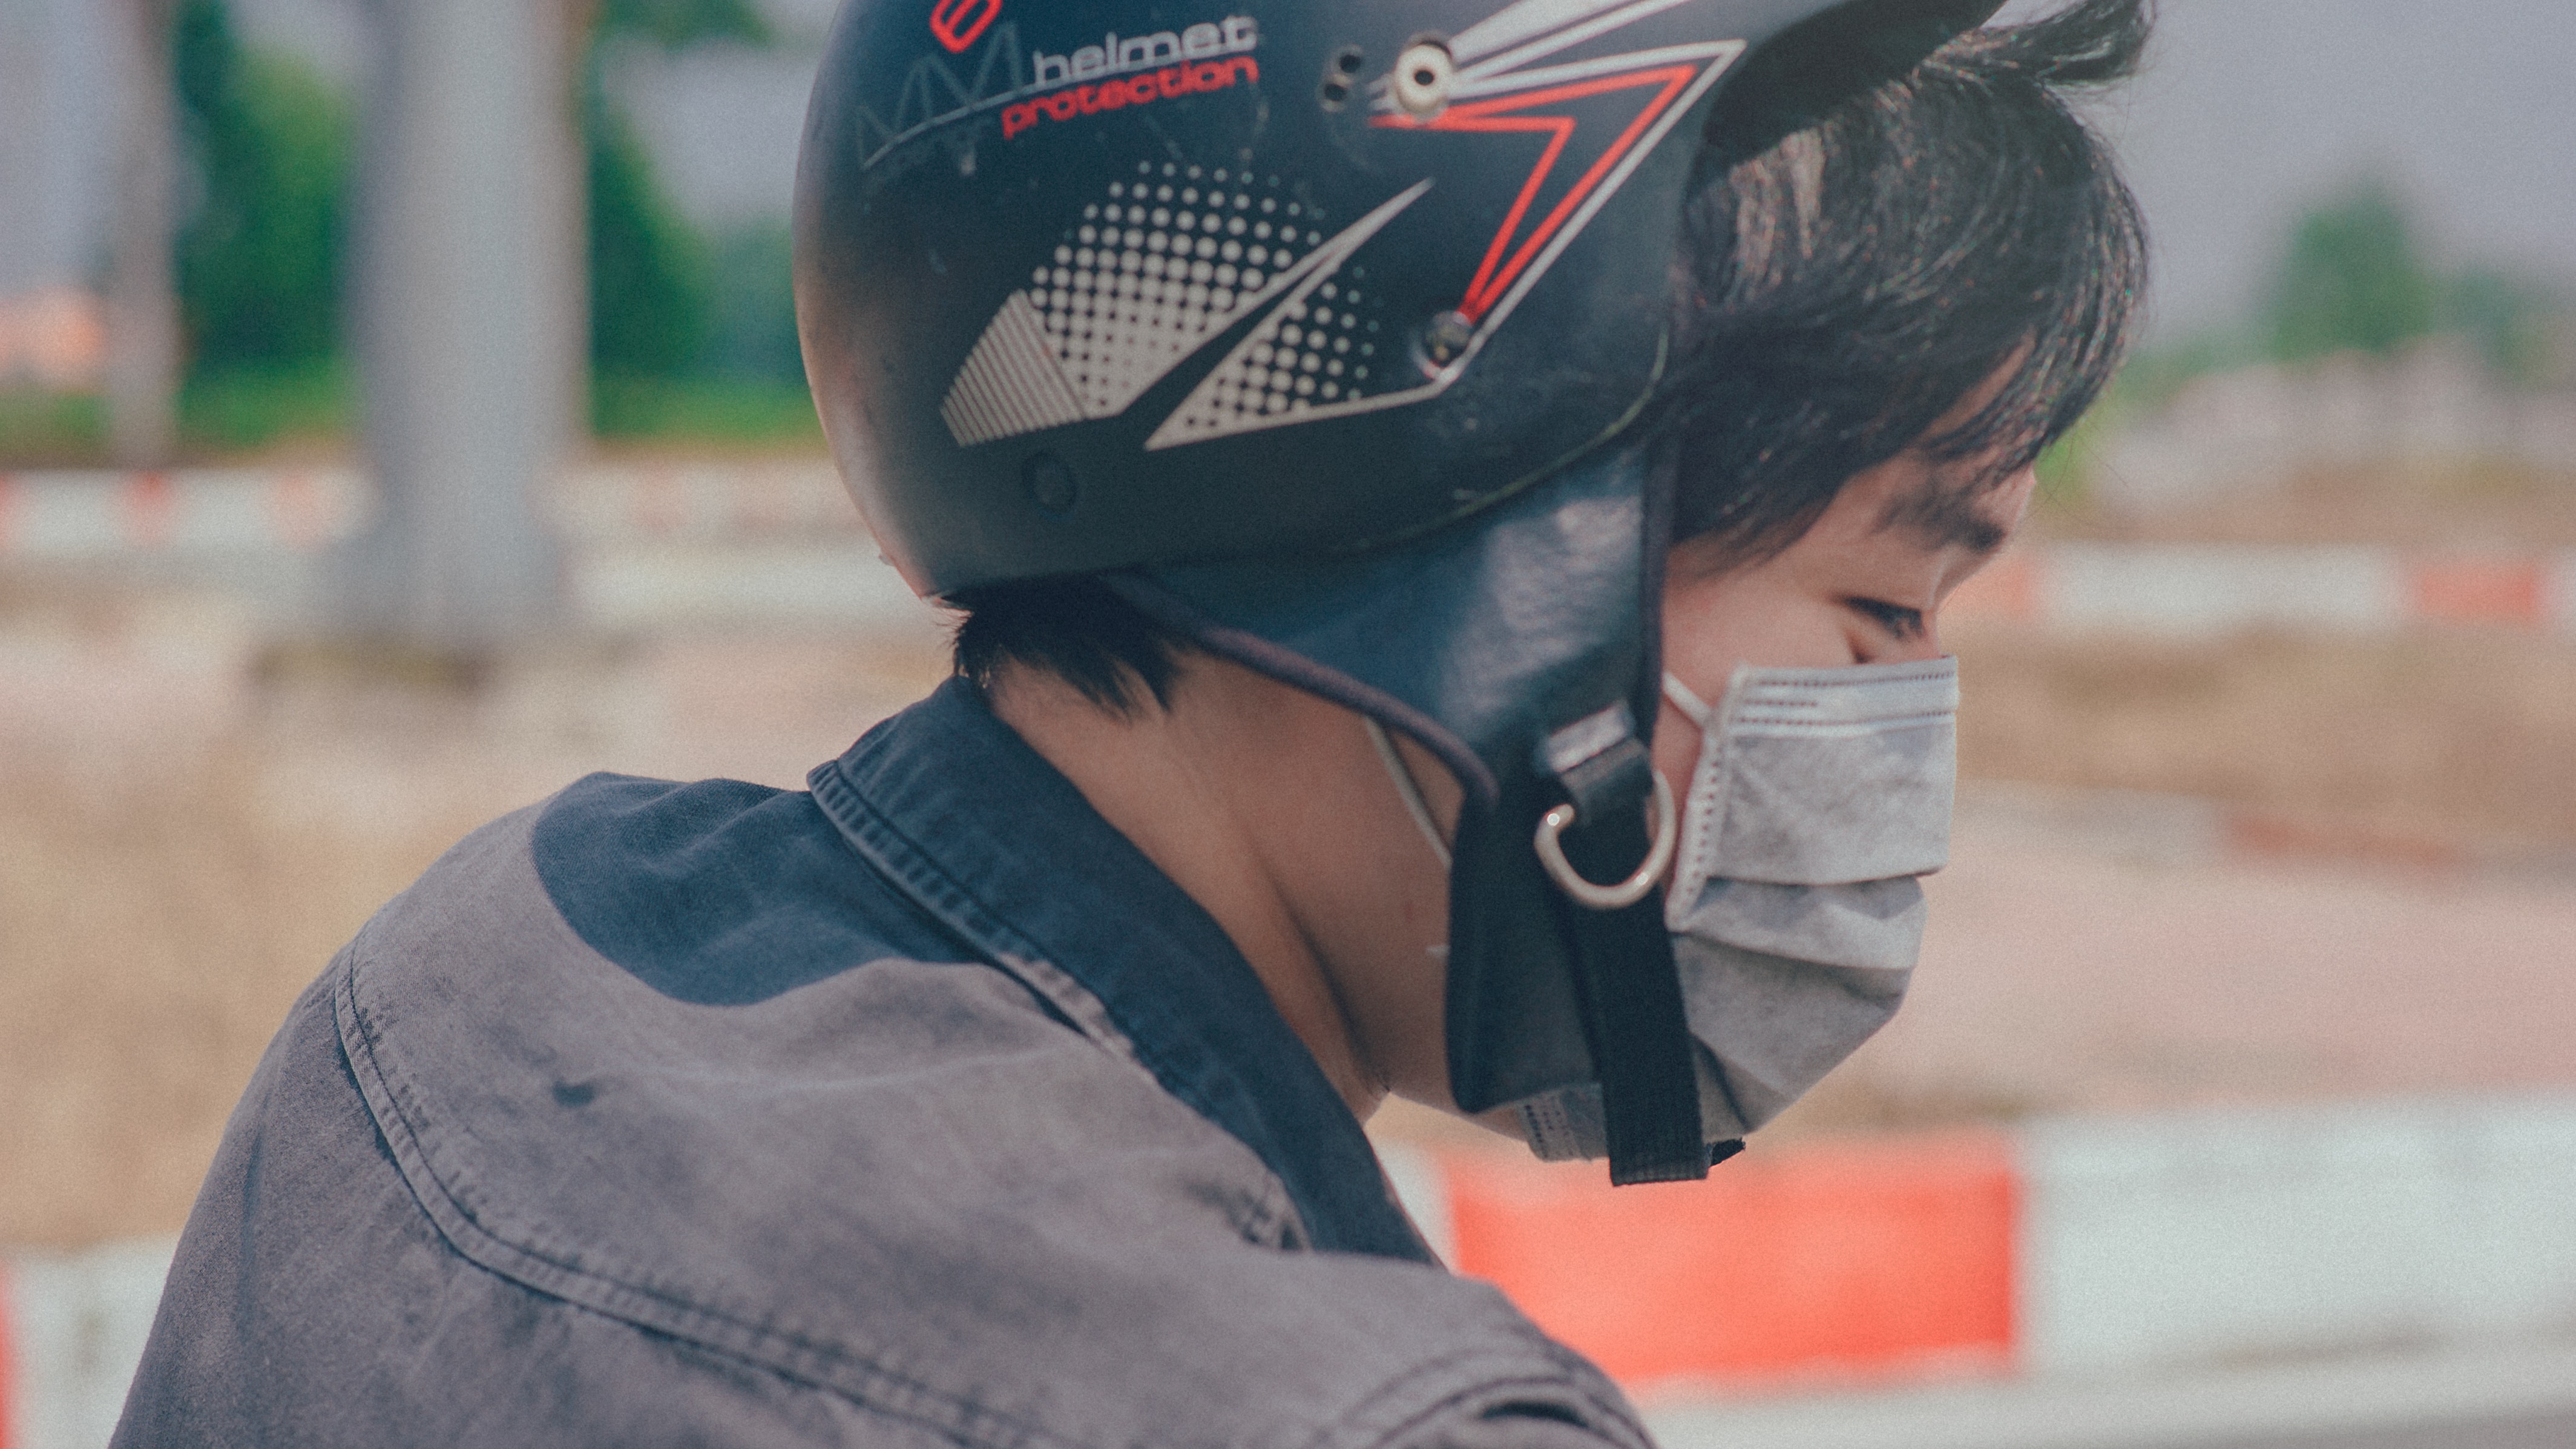
helmet, personal protective equipment, clothing, sports gear, motorcycle helmet, headgear, sports equipment, cap, child, vehicle